Cornel Dinu

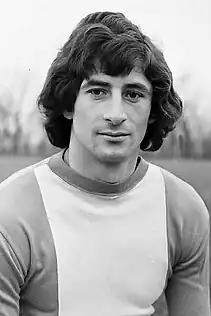
Dinu with Dinamo București in the 1970s

Cornel Dinu (born 2 August 1948) is a Romanian retired professional footballer and manager who played as a sweeper or a defensive midfielder.